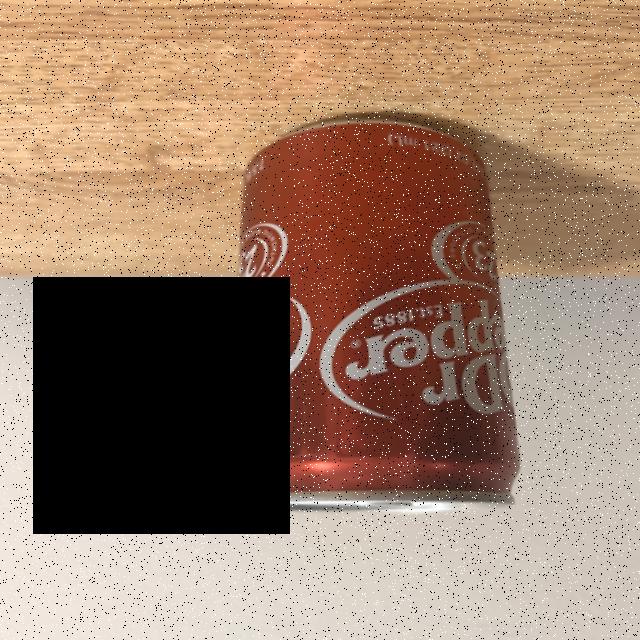
Label: cans